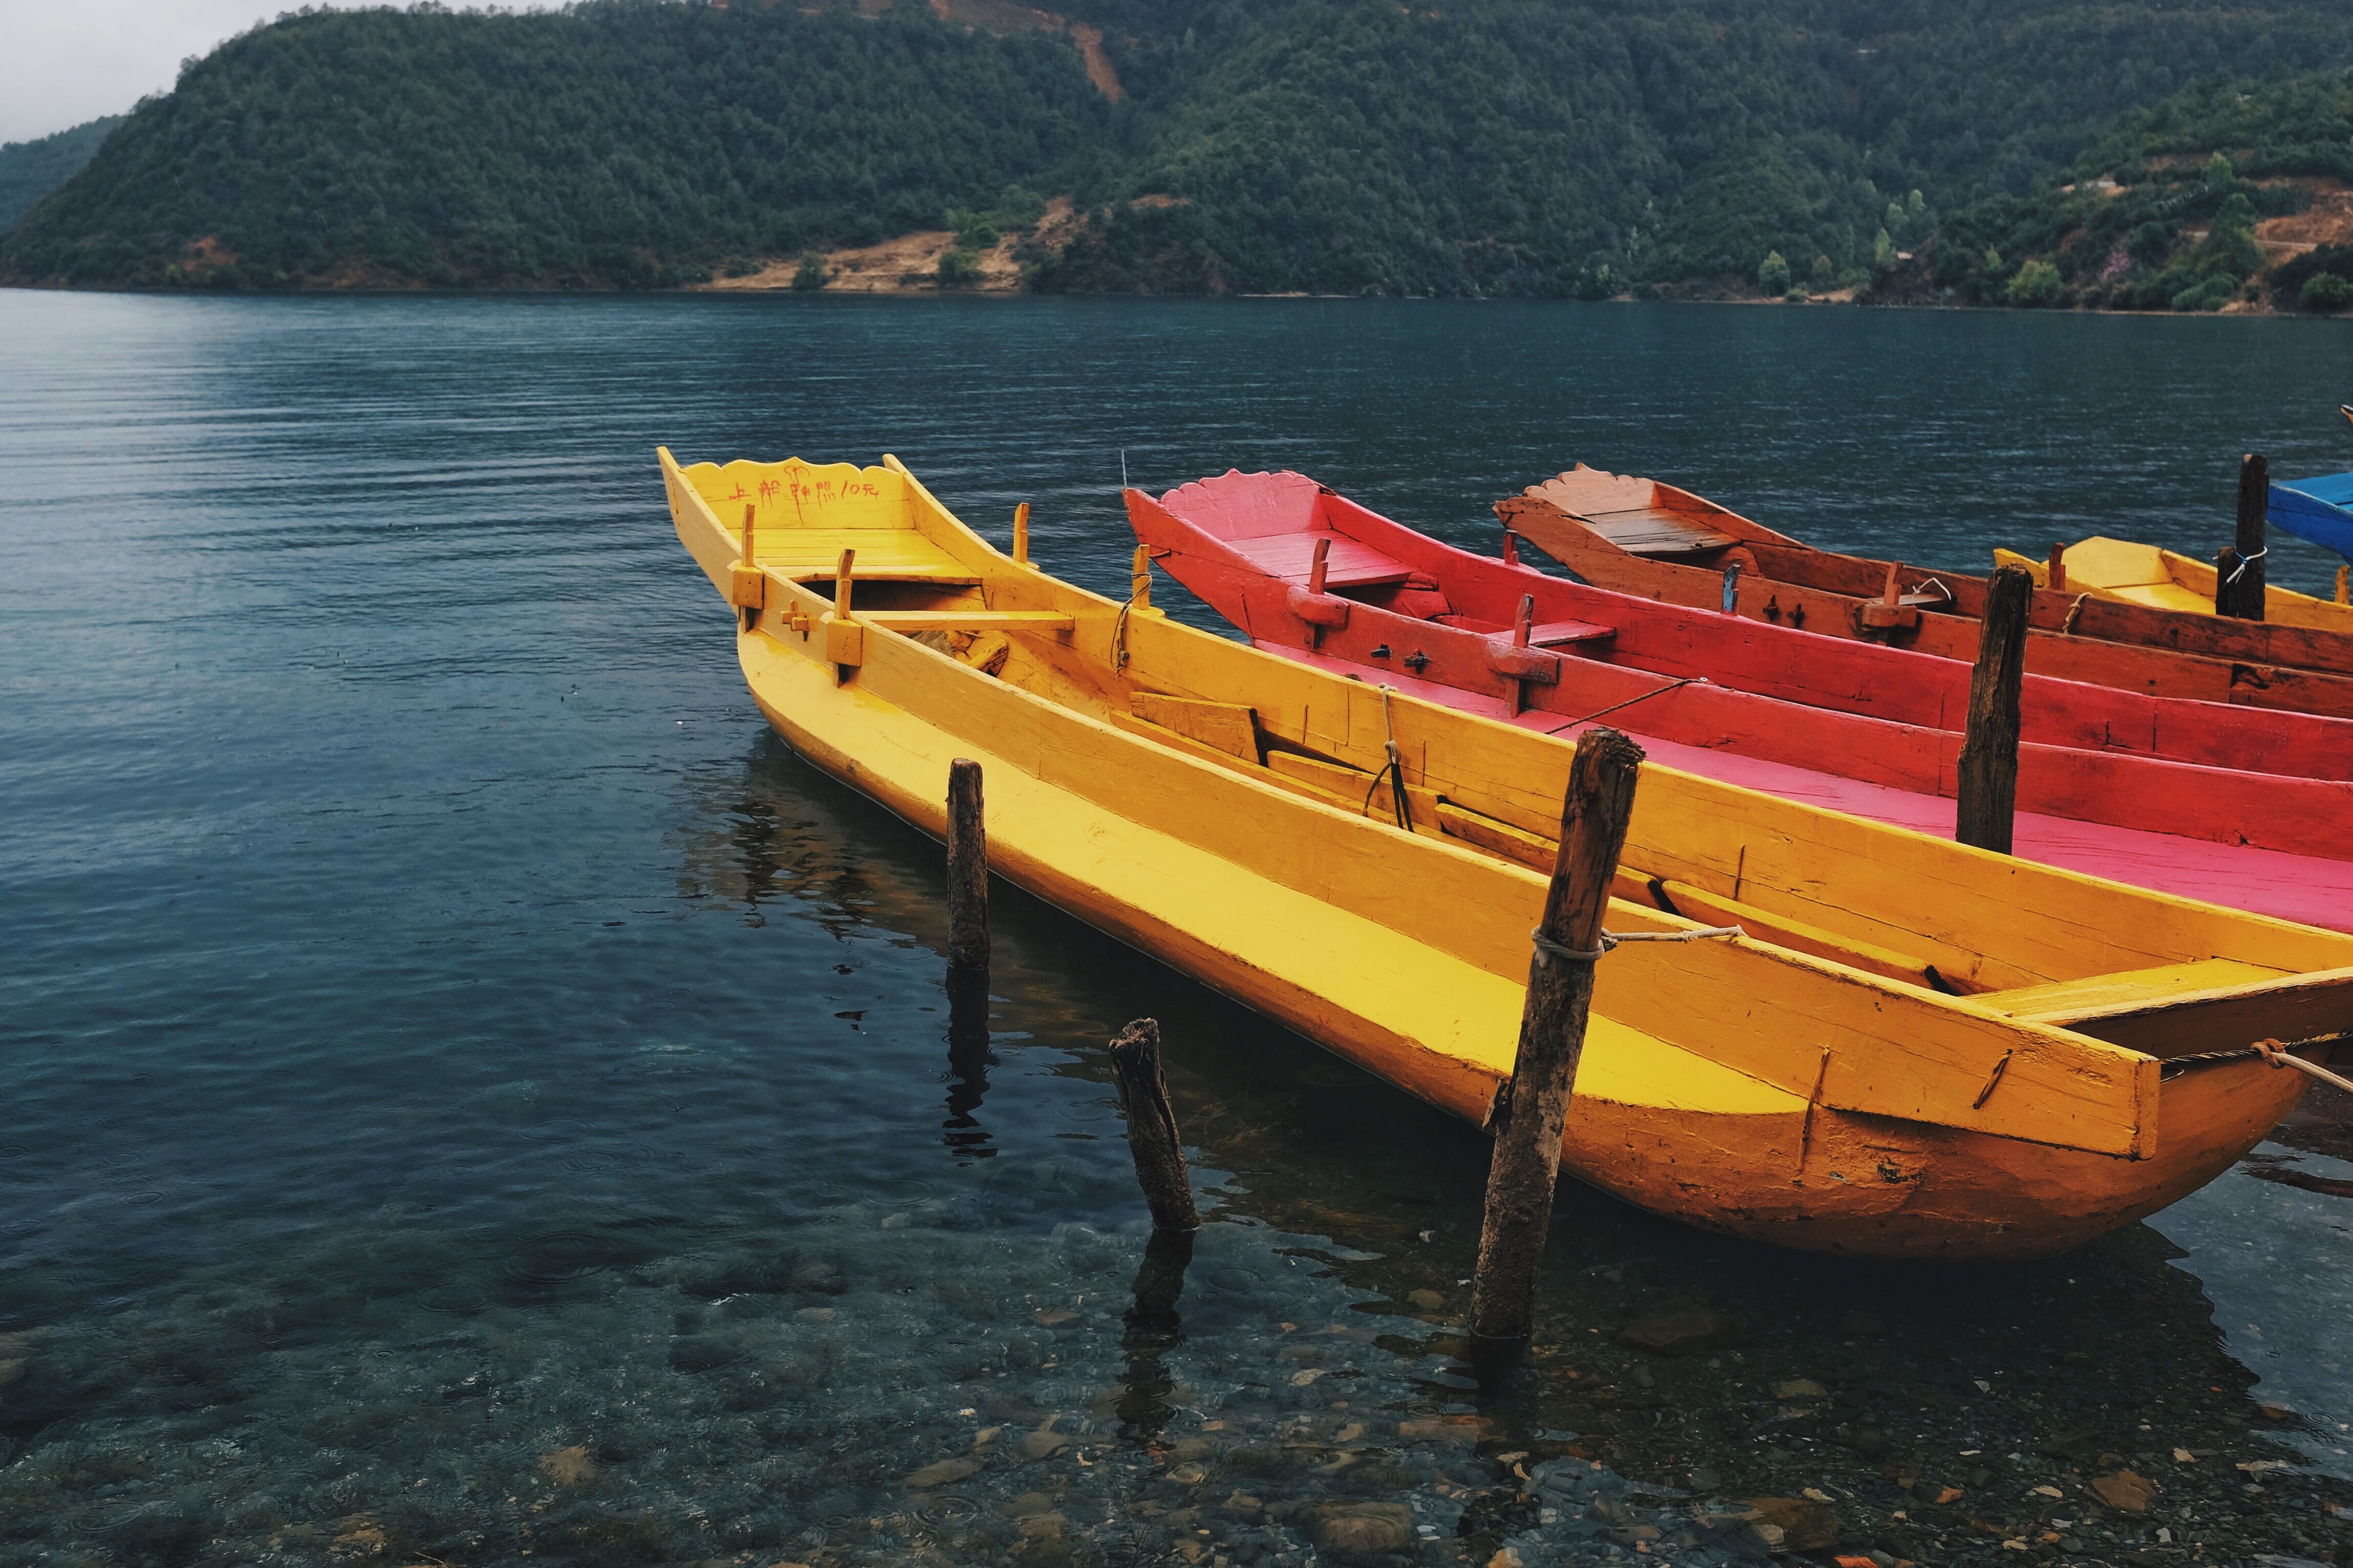
sea, coast, boat, lake, red, vehicle, bay, yellow, small boat, motorboat, boating, watercraft, fishing vessel, dinghy, long tail boat, watercraft rowing